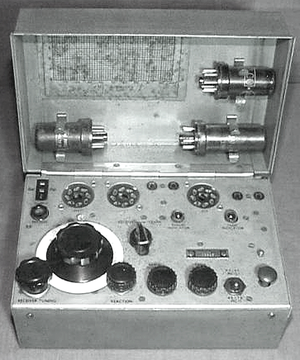
La bande 7 MHz désignée aussi par sa longueur d'onde, 40 mètres, est une bande du service radioamateur destinée à établir des radiocommunications de loisir. Cette bande est utilisable de jour pour le trafic radio régional et national. Cette bande est utilisable pour les radiocommunications intercontinentales et continentales lorsqu’il fait nuit entre le lieu d’émission et de réception.
Les radioamateurs sont des personnes qui pratiquent, sans intérêt pécuniaire, un loisir technique permettant d'expérimenter les techniques de transmission et par conséquences d'établir des liaisons radio avec d'autres radioamateurs du monde entier. Beaucoup d'avancées technologiques sont dues aux radioamateurs, c'est par exemple grâce à eux que les fréquences au-dessus de 30 MHz sont aujourd'hui utilisées. L'activité radioamateur permet d'acquérir ainsi des connaissances techniques dans les domaines de la radio et de l'électronique et de développer des liens d'amitié entre amateurs de différents pays.
Le Paraset est un émetteur-récepteur simple construit par les Alliés pendant la Seconde Guerre mondiale. Il a été utilisé par les services secrets britanniques ainsi que par les résistants belges, hollandais et français
La bande 3,5 MHz désignée aussi par sa longueur d'onde : 80 mètres, est une bande du service radioamateur destinée à établir des radiocommunications de loisir. Cette bande est utilisable pour le trafic radio régional et national. Cette bande est utilisable pour les radiocommunications continentales lorsqu’il fait nuit entre le lieu d’émission et de réception.
La bande 5 MHz, désignée aussi par sa longueur d'onde, 60 mètres, est destinée à établir des radiocommunications à toute heure du jour et de la nuit.
Le trafic QRP est un mode de communication radioamateur qui consiste à utiliser de faibles puissances d'émission tout en cherchant à augmenter la distance des liaisons. Le terme QRP provient du code Q international utilisé dans les radiocommunications et dans lequel « QRP » et « QRP ? » sont utilisés respectivement pour demander à un correspondant de réduire sa puissance ou pour lui demander : « dois-je réduire ma puissance ? ». Le contraire de QRP est QRO ou trafic à grande puissance.